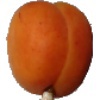
Label: apricot